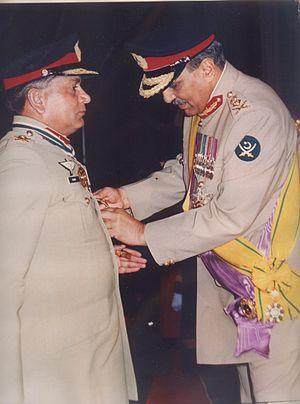
Le coup d'État du 5 juillet 1977 au Pakistan, également connu sous le nom de code « Opération fair play », a été mené par le chef de l'armée Muhammad Zia-ul-Haq qui renverse le gouvernement du Premier ministre Zulfikar Ali Bhutto. La prise de pouvoir aboutit à un régime militaire autoritaire dominé par la personne de Zia-ul-Haq. Il va durer près de onze années et organise une militarisation et une islamisation inédite de la société pakistanaise.
Muhammad Zia-ul-Haq est un militaire et homme d'État pakistanais, né le 12 août 1924 à Jalandhar en Inde britannique et mort le 17 août 1988 à Bahawalpur. En tant que chef de l'armée, il est l'instigateur d'un coup d’État contre le pouvoir civil et dirige le pays de manière autoritaire de 1977 jusqu'à sa mort.